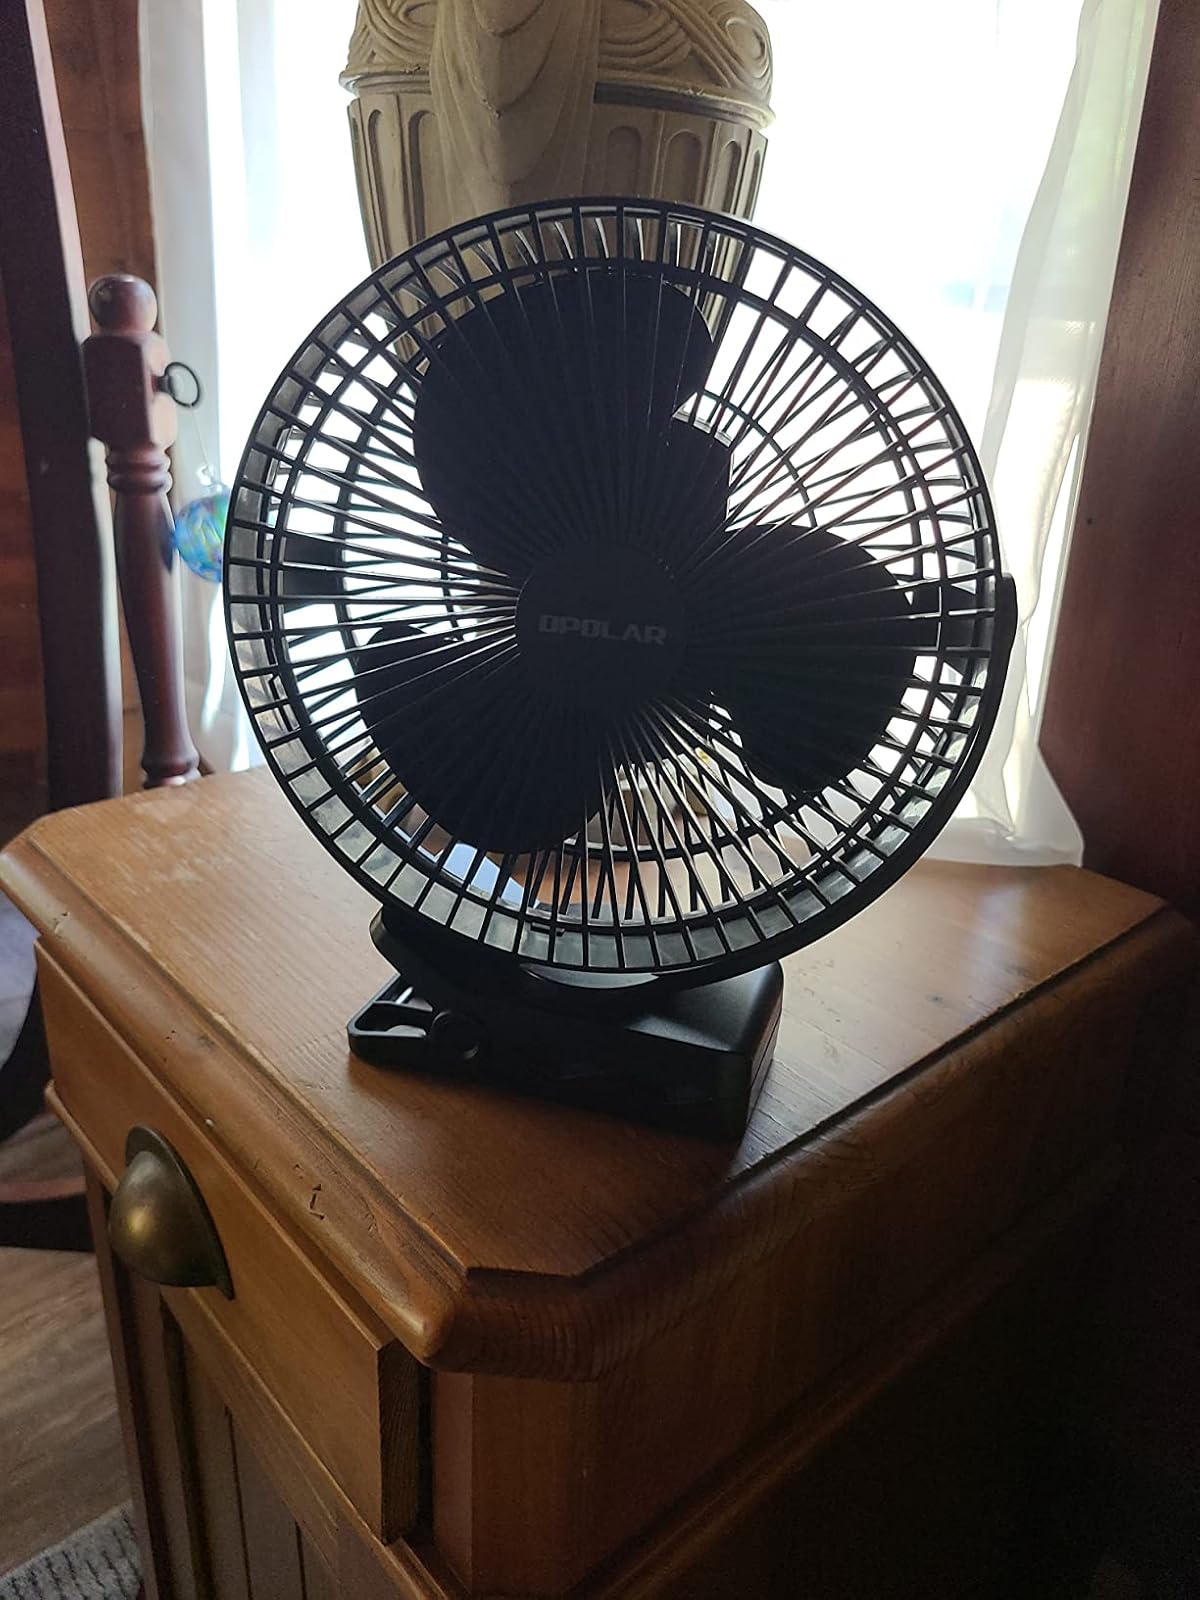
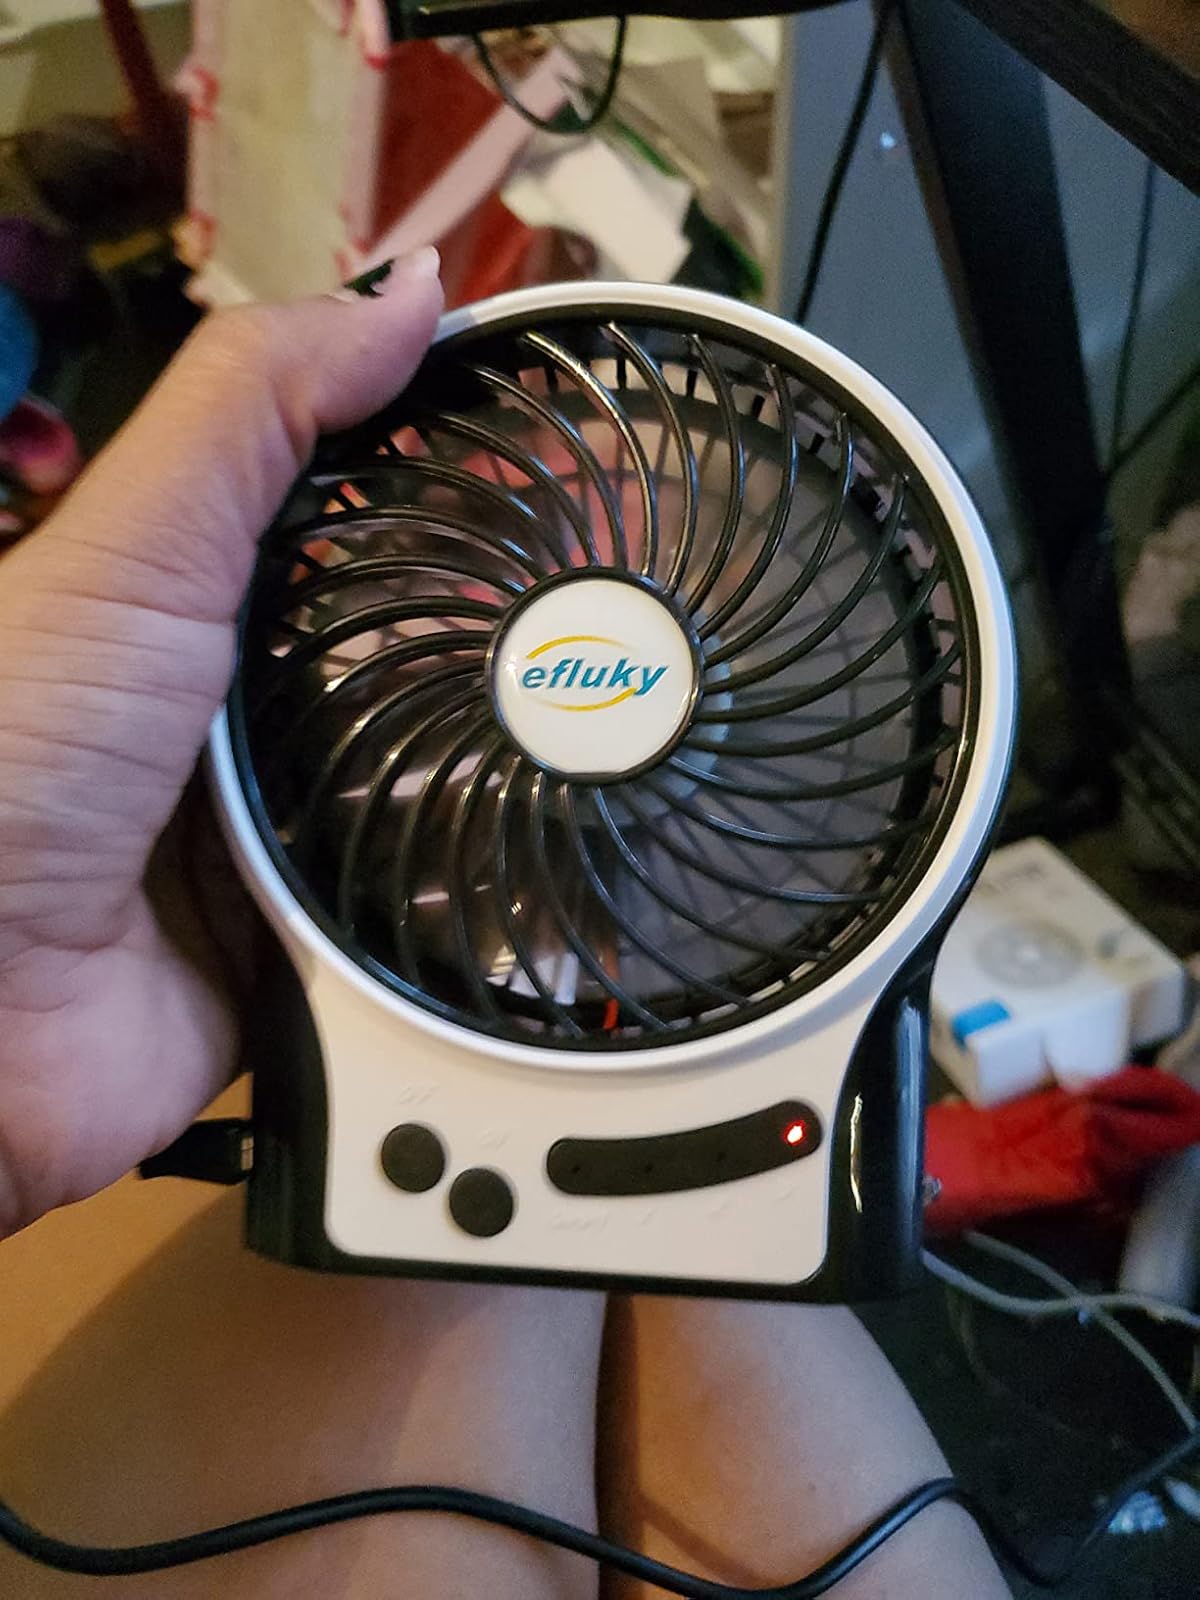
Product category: fan
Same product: no